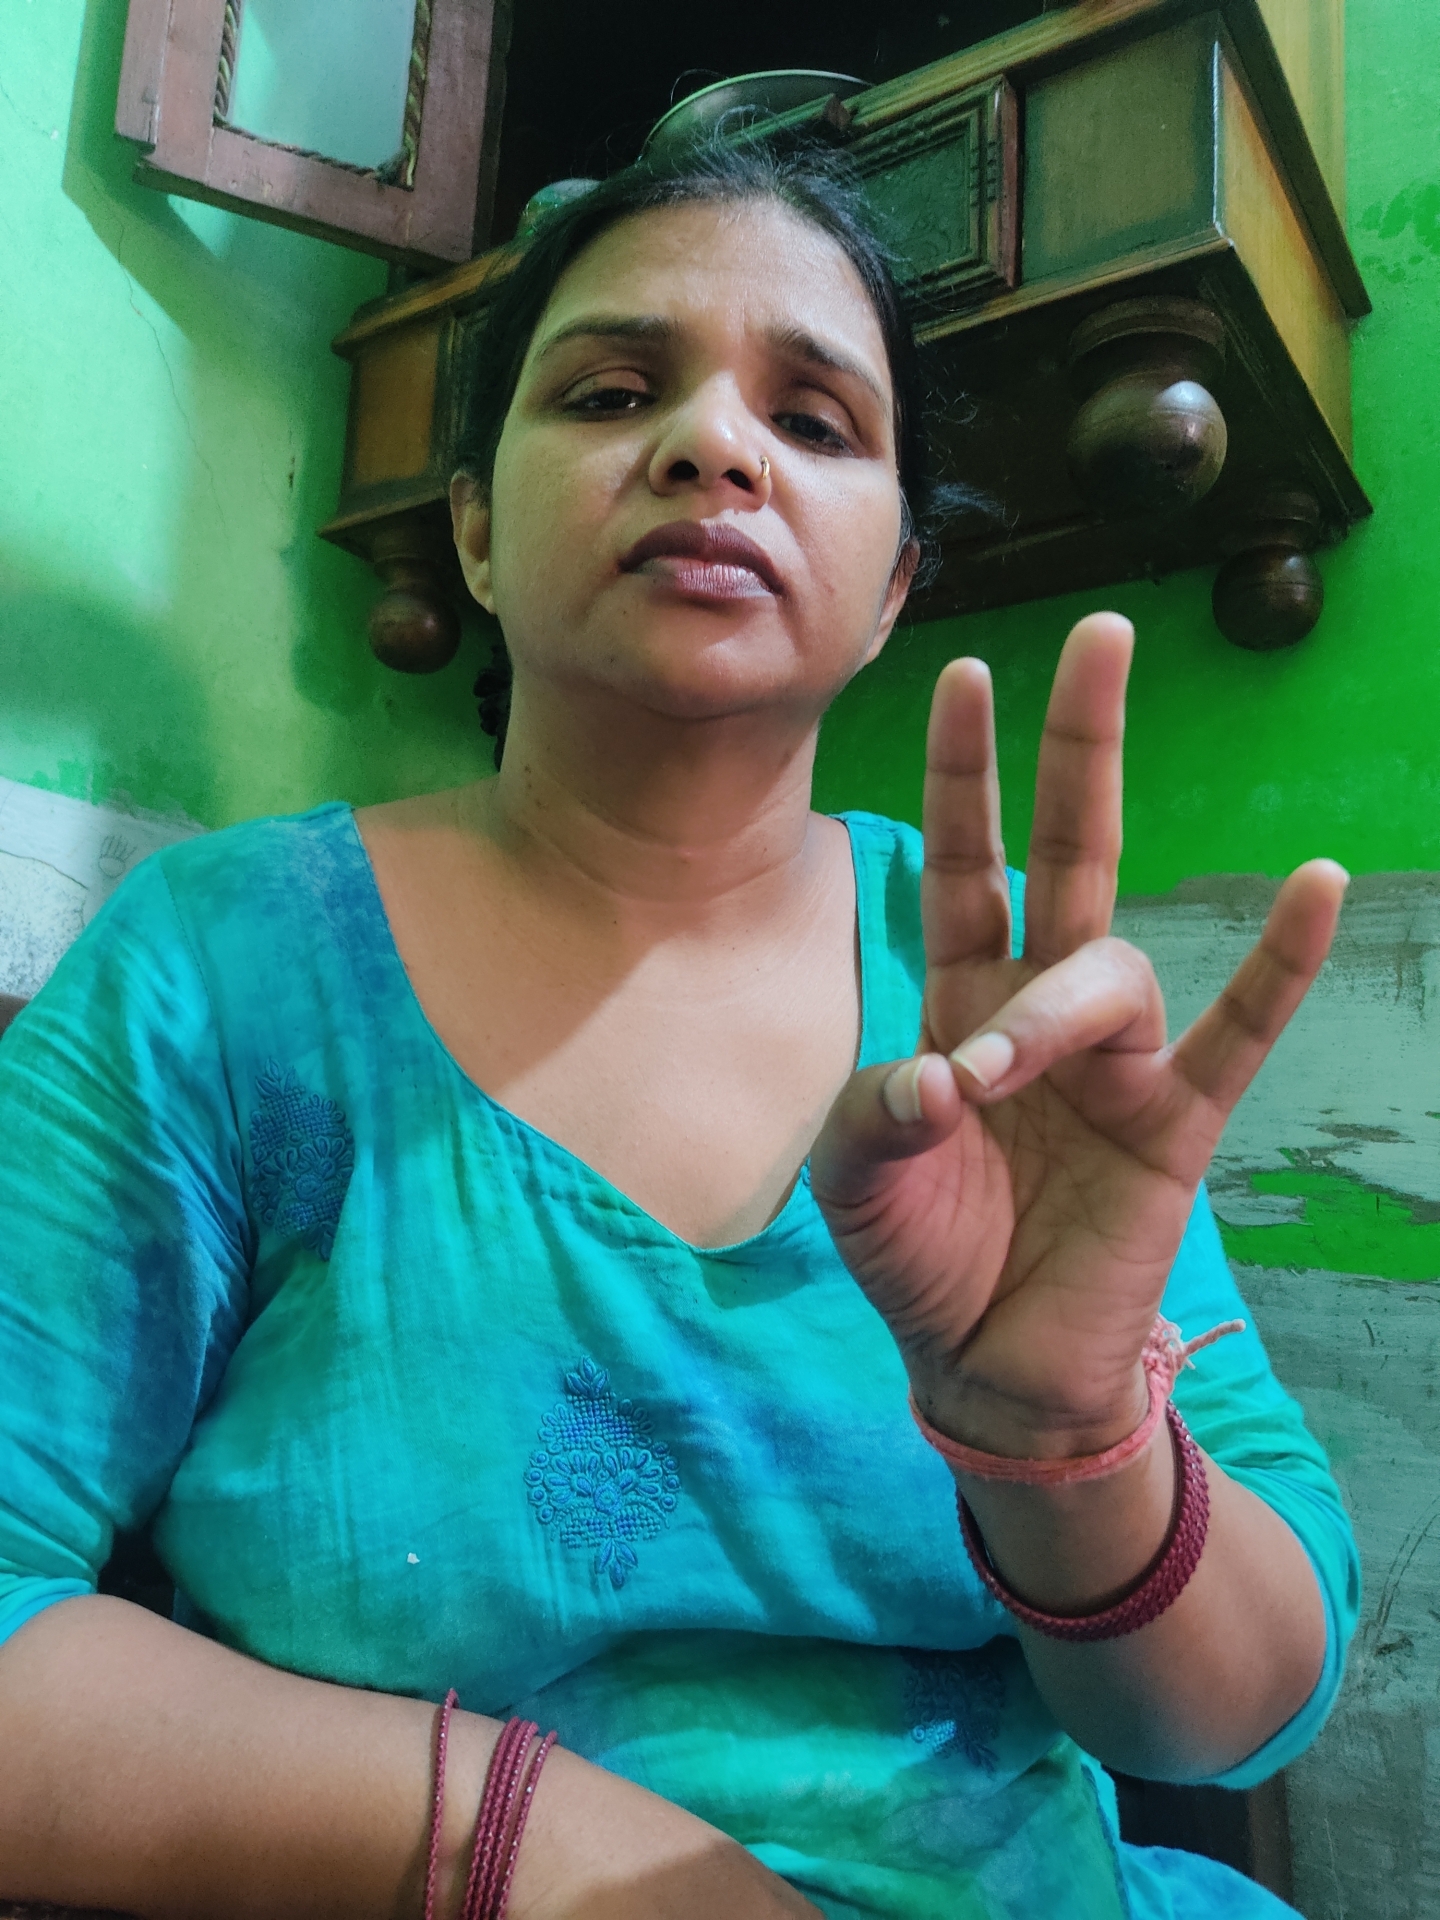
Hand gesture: three3